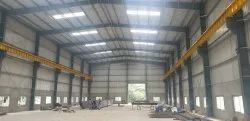
Label: Industrial_Shed_Fabrication_Service